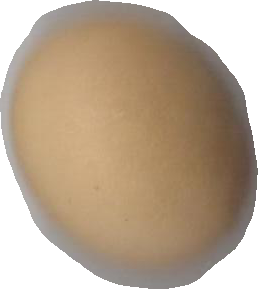
Variety: Dega